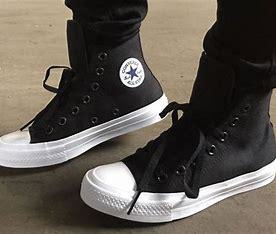
Brand: Converse
Model: Chuck Taylor All Star Ii